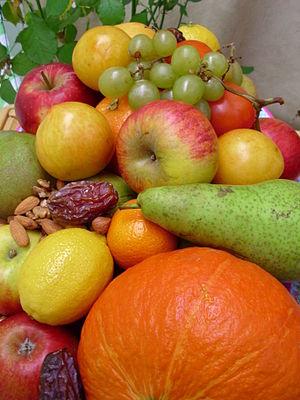
Le fruitarisme est une pratique alimentaire végétalienne fondée sur la consommation exclusive de fruits. Elle est souvent suivie de façon temporaire, par exemple pour perdre du poids, mais certaines personnes l'adoptent sur des périodes plus longues. Le fruitarisme est déconseillé pour les enfants.